Poudre School District

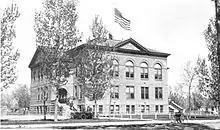
The original school building, c. 1910

The first school in Fort Collins was a one-room school house located in Auntie Stone's cabin from 1866 to 1887. In 1887, the Franklin building was completed at the corner of Mountain and Howes and the students all moved to the new facility. The Fort Collins High School occupied the top floor of the Franklin building, and the lower grades, 1st-8th, met together in the bottom of the building. In 1903, the high school and several of the grade level classes were moved to a new location on Meldrum street where the current Lincoln Center now stands. Through this period of time, the middle grades were grouped together with the lower grades and simply called the grade school. By 1920, Wellington and Waverly both had junior high schools. But it wasn't until 1922 that Fort Collins rearranged the grades in order to have a junior high. In the beginning, the junior high only consisted of eighth grade, with most of the students located within the Fort Collins High School building. In 1925, the high school moved to a new location, 1400 Remington Street (now used for the arts at CSU), and the junior high took over the building. A memorial to the old school building, written at the time of its demolition in the mid-1970s, states that the Fort Collins Junior High was departmentalized in 1928.